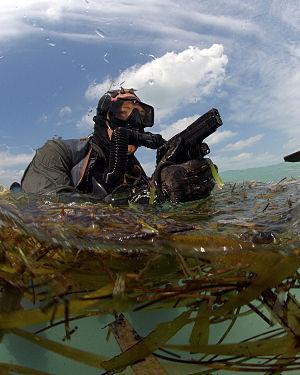
Un nageur de combat ou plongeur de combat ou parfois homme-grenouille est un plongeur militaire des forces spéciales ou de régiments conventionnels entrainé pour des missions de plongée sous-marine sous fortes contraintes tactiques ou offensives incluant le combat.